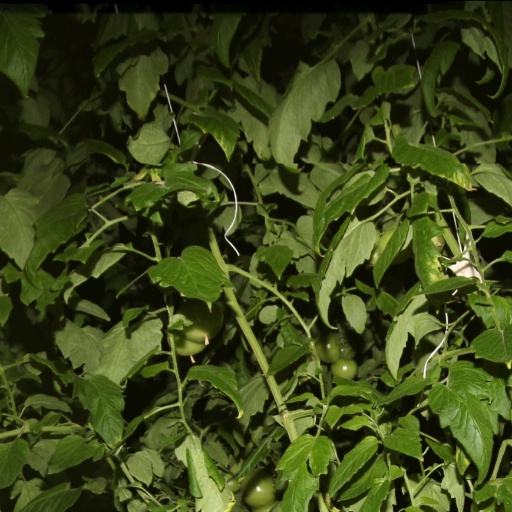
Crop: tomato